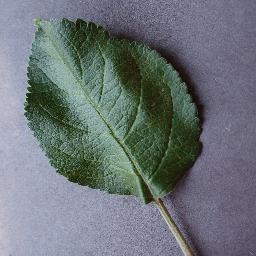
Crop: apple
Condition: healthy